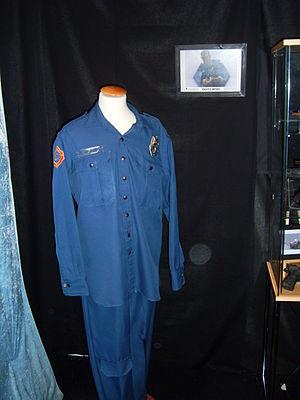
Outland... Loin de la Terre est un film américain de science-fiction écrit et réalisé par Peter Hyams, sorti en 1981. Il met en scène Sean Connery, Peter Boyle et Frances Sternhagen.